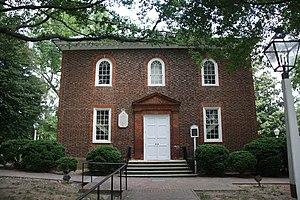
La classification de la plus ancienne église des États-unis doit être divisée en deux parties, la plus ancienne dans le sens du plus ancien édifice, et la plus ancienne dans le sens de la plus ancienne communauté.